Atlantic Reserve Fleet, New London

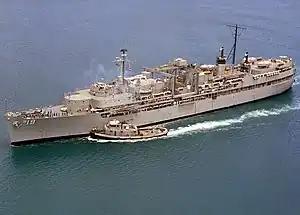
USS Proteus (AS-19) in 1980, post Atlantic Reserve Fleet, New London work

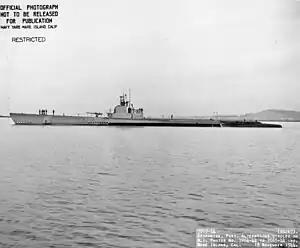
USS Pompon (SS-267) was stored at Atlantic Reserve Fleet, New London from 1946 to 1953

Atlantic Reserve Fleet, New London opened in 1946 at the Naval Submarine Base New London in Groton, Connecticut on the Thames River. The New London Reserve Fleet was 3 miles north of the city New London, Connecticut. Naval Submarine Base New London opened in 1872 as a Navy yard, gained its first submarines on 13 Oct 1915, and earned the designation of Submarine Base in about 1916. The freshwater port became a good site to store both submarines and ships after World War II as part of the United States Navy reserve fleets. Three submarine tender ships were given the task of mothballing the submarines. The three ships: USS Apollo, USS Anthedon, USS Proteus (AS-19) cleaned the ship and sealed the subs with preservatives. It took a few years to process the over 50 submarines in the New London Reserve fleet. Some submarines there were reactivated for the Korean War. By 1965 the fleet of World War II submarine were obsolete and the fleet had been scrapped.